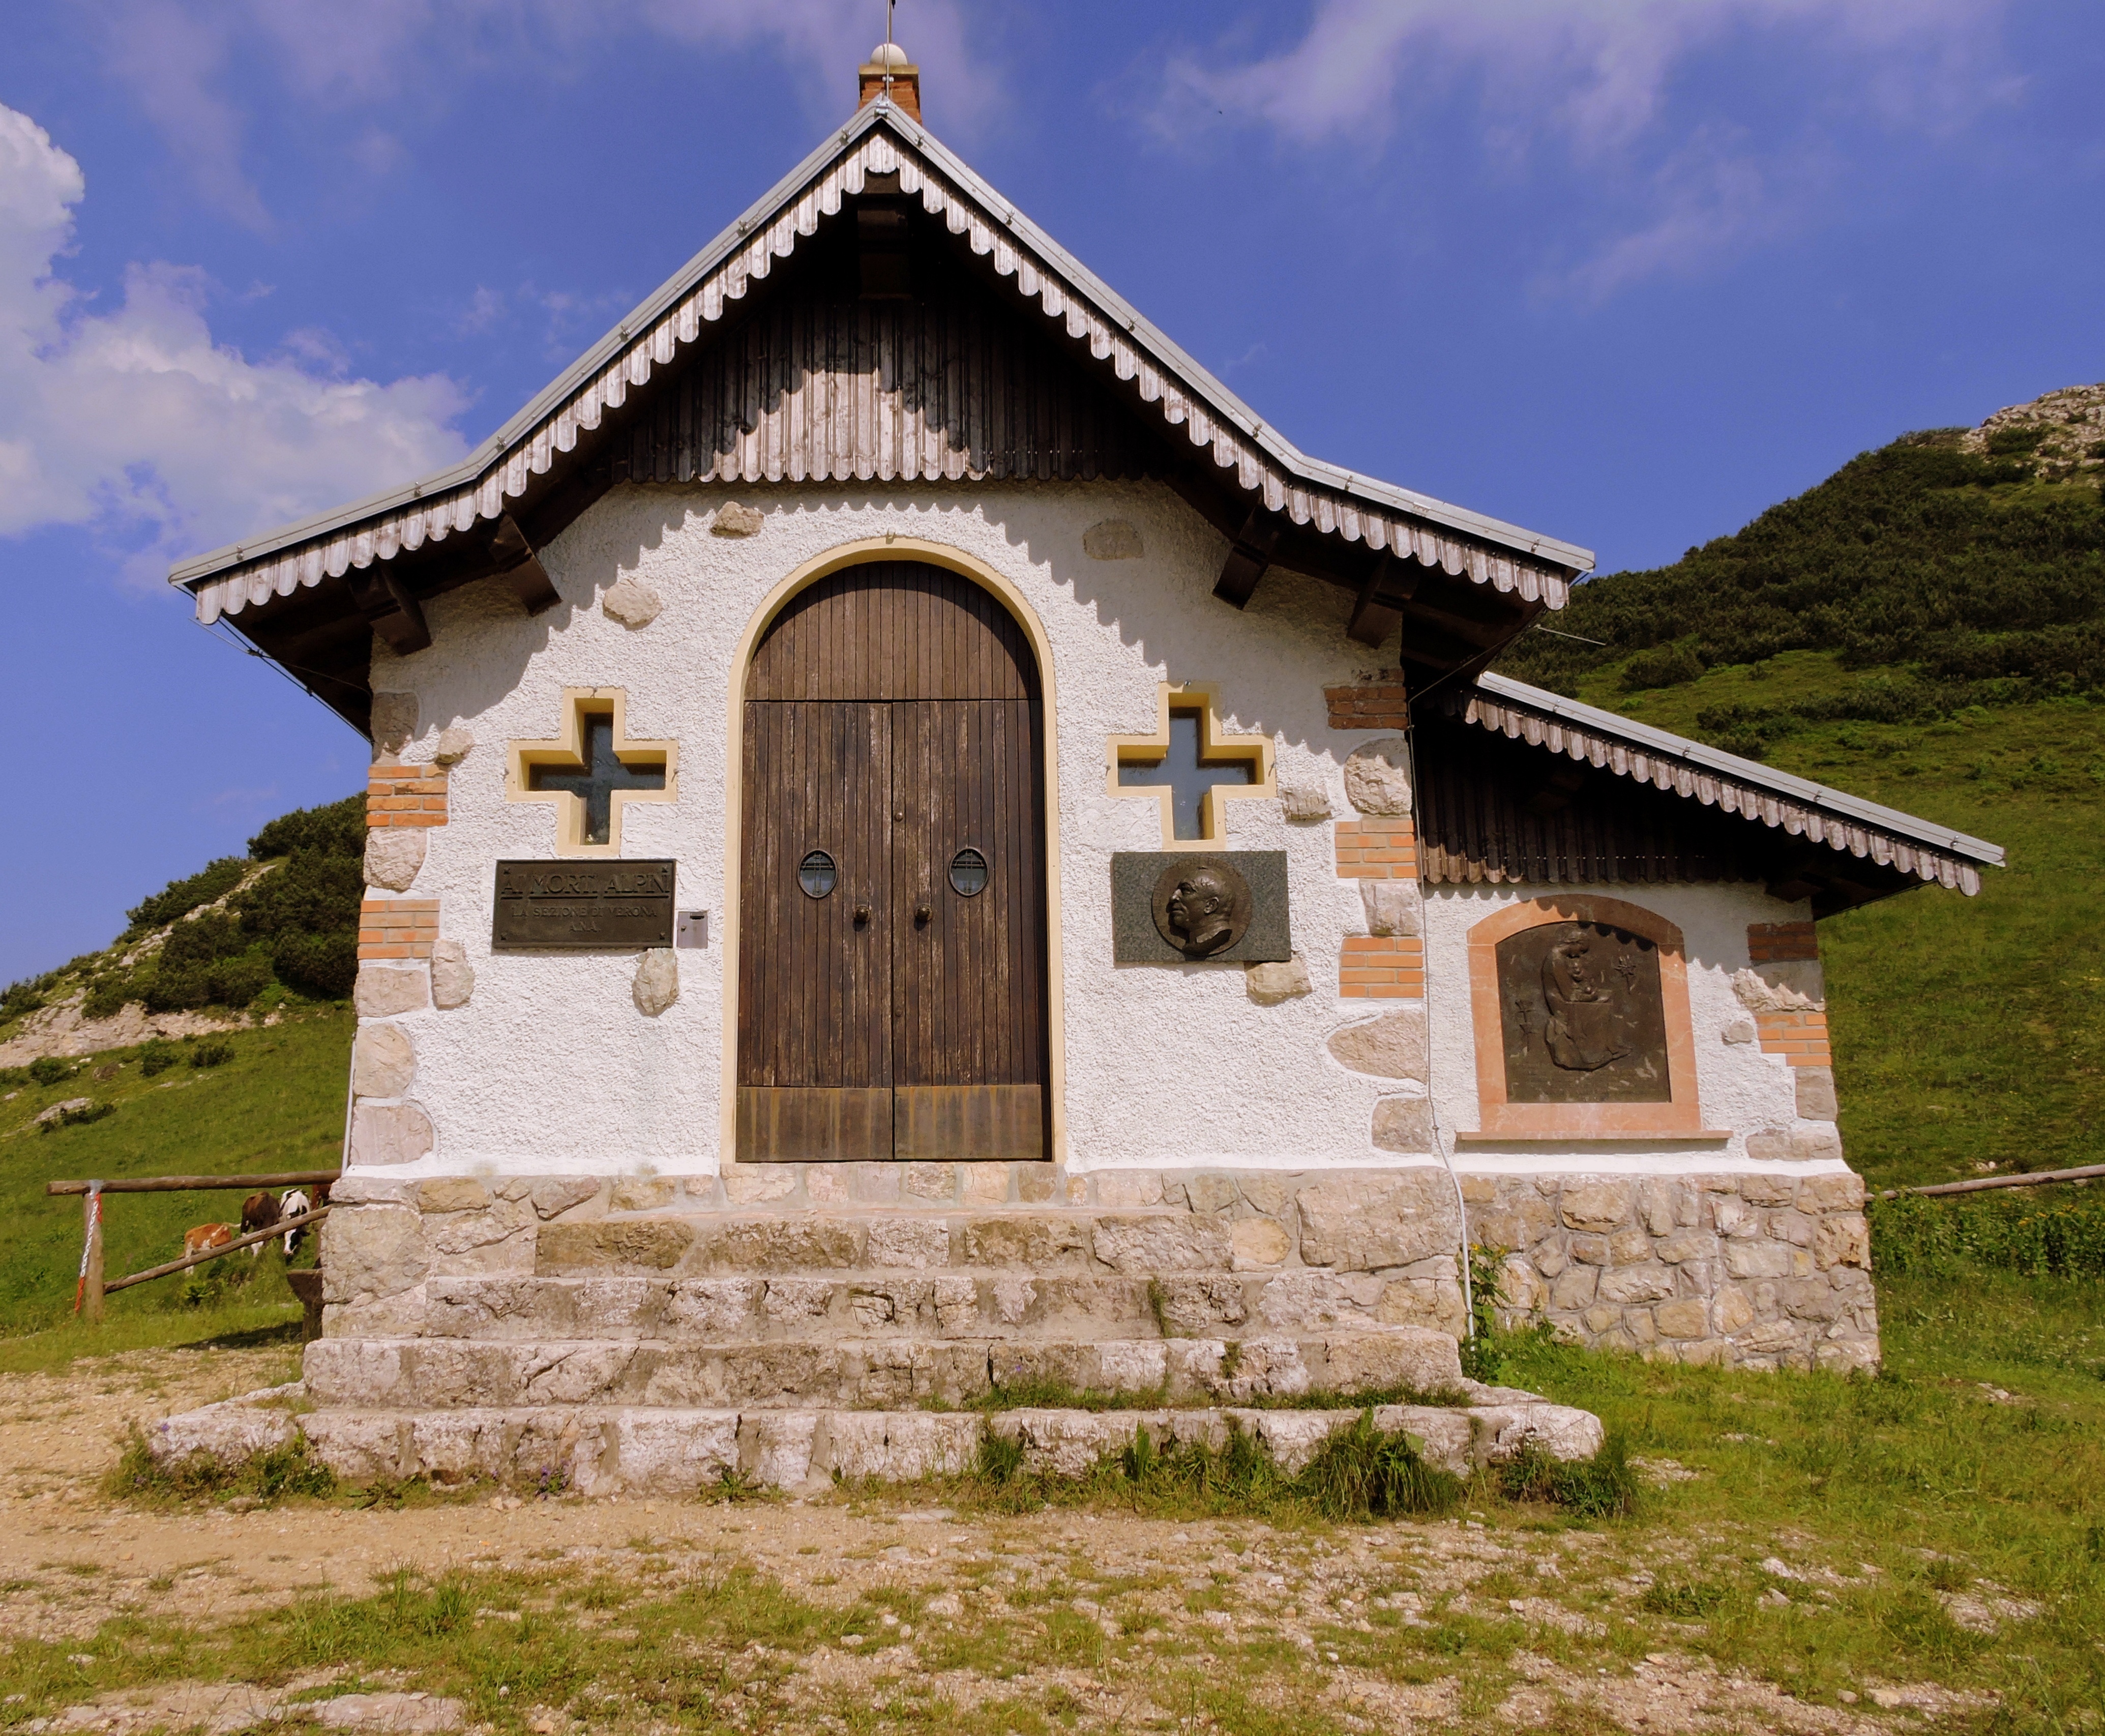
mountain, house, building, village, cottage, italy, church, chapel, place of worship, prato, temple, monastery, shrine, estate, small dolomites, rural area, scalorbi, spanish missions in california